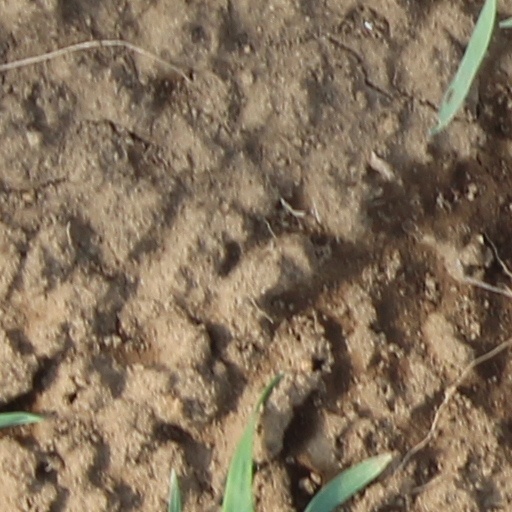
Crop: wheat